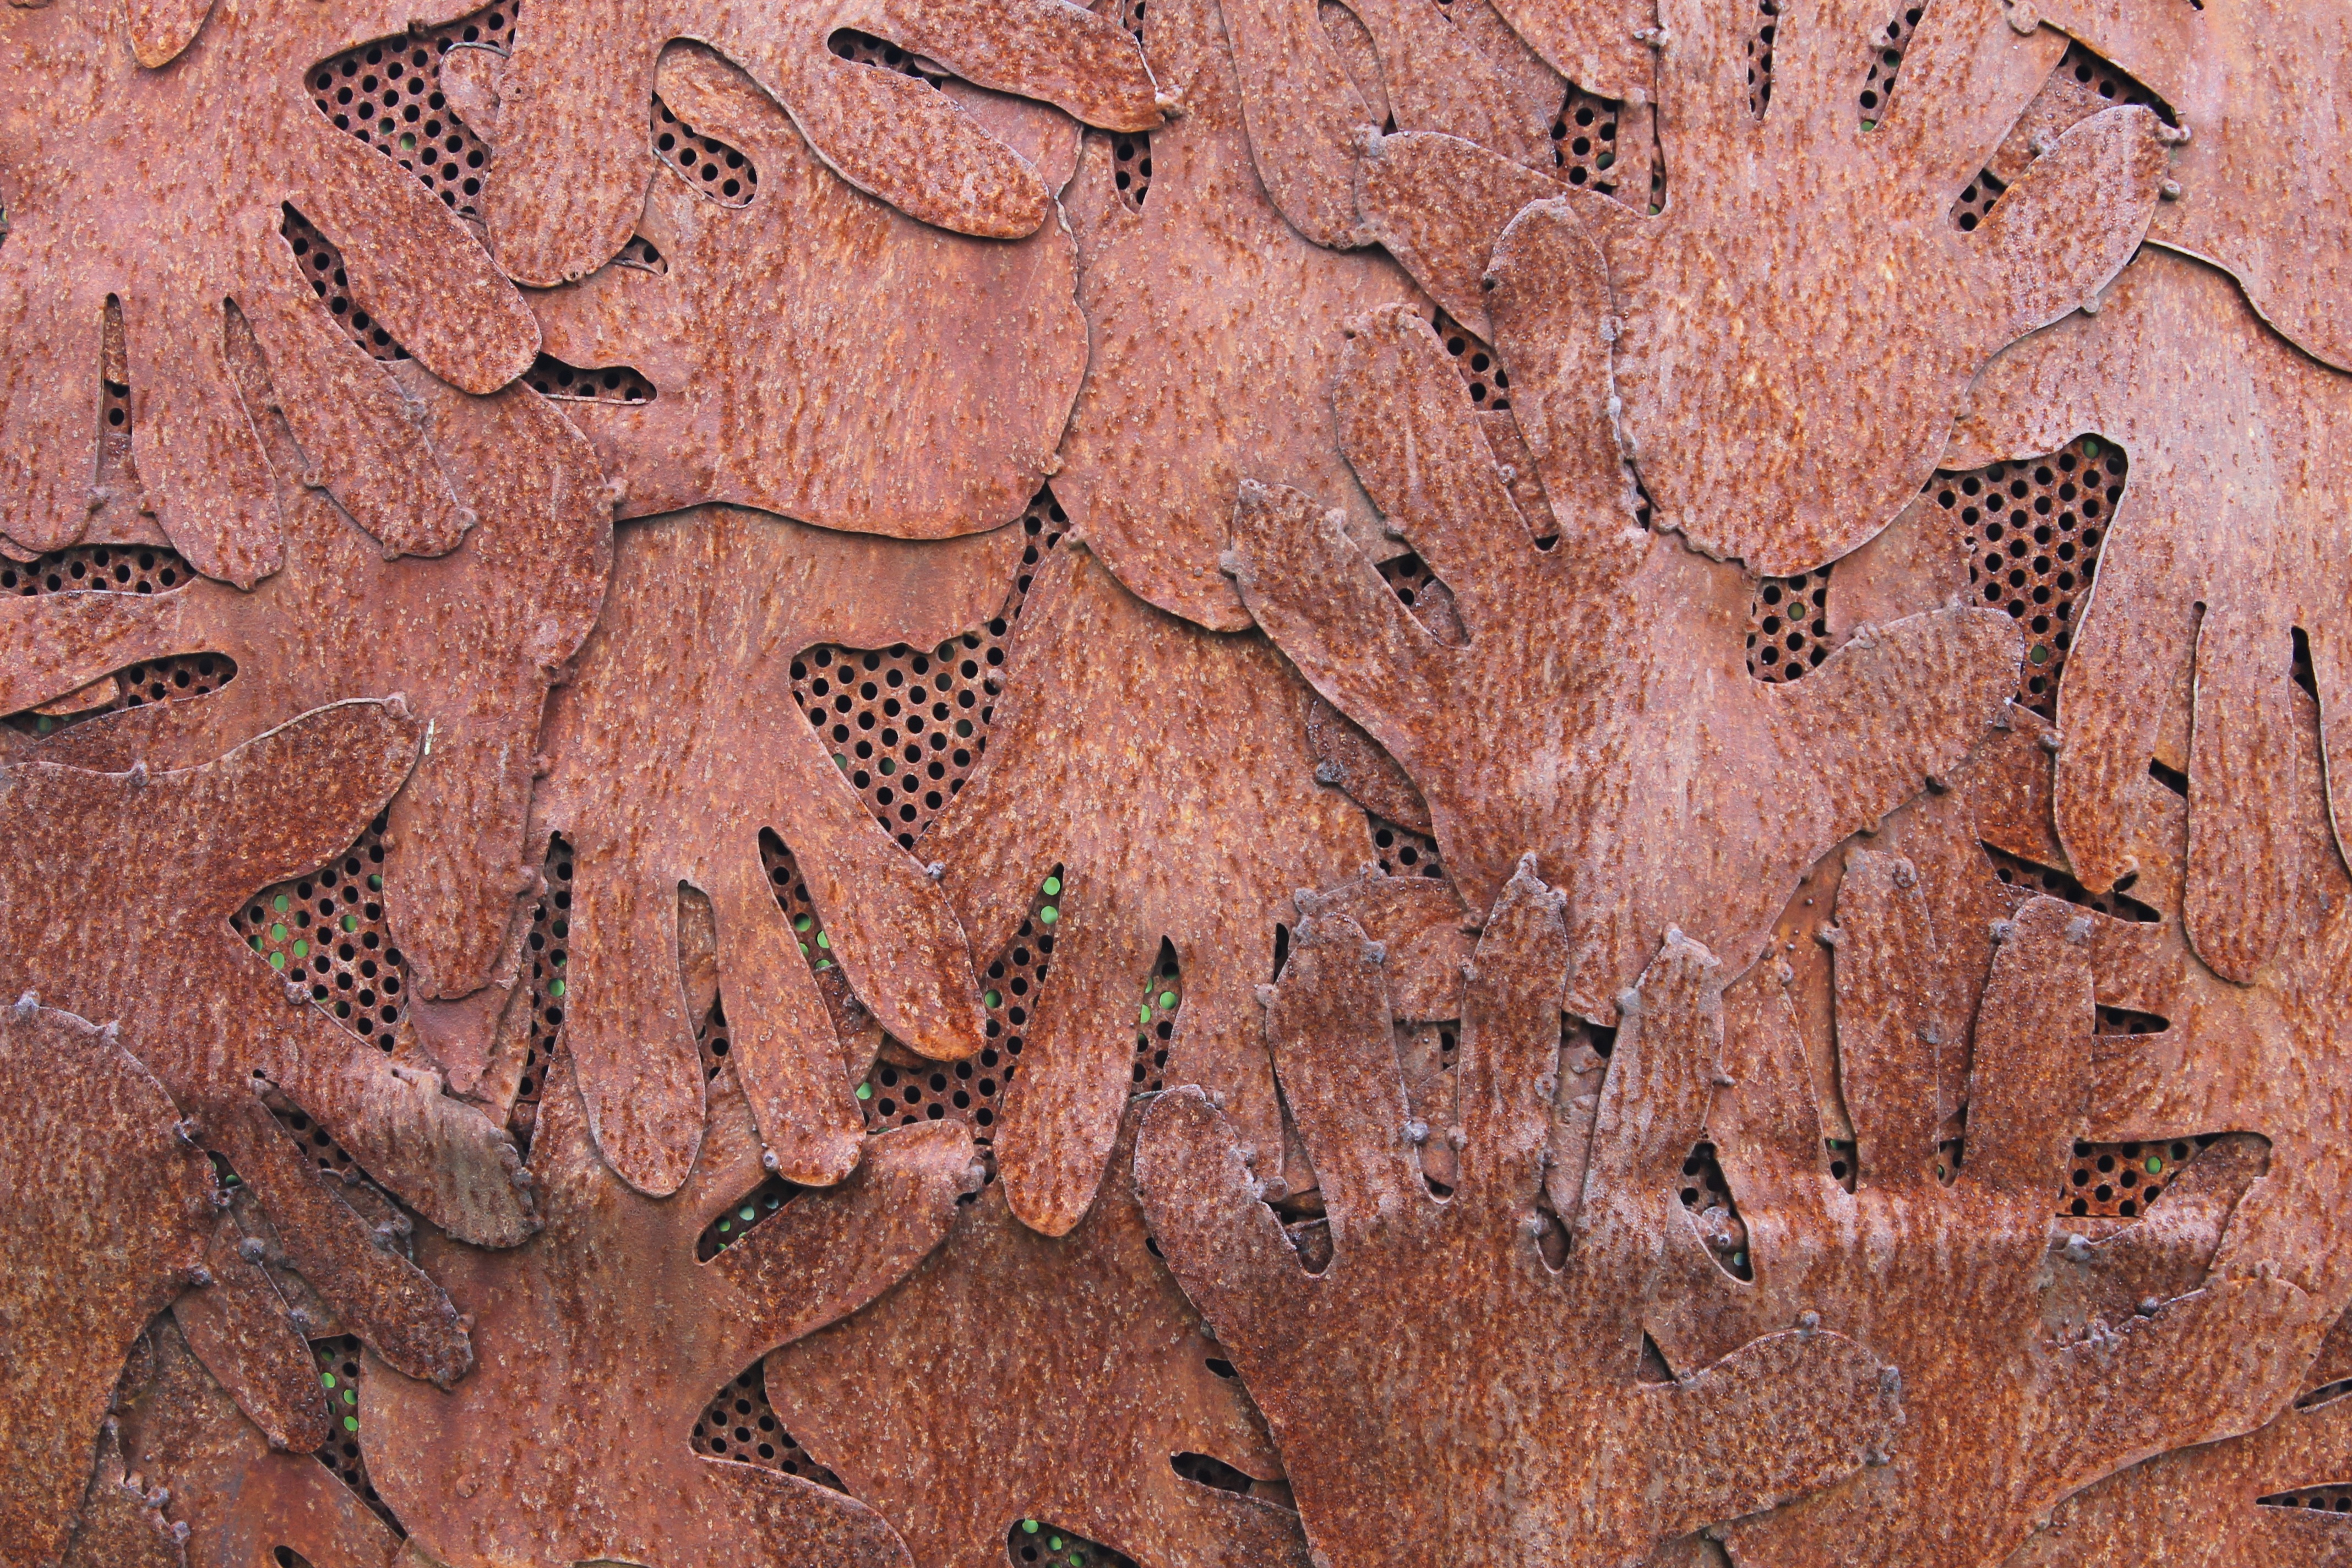
tree, branch, plant, wood, texture, leaf, trunk, soil, artwork, close up, sculpture, geology, hands, rusty, iron, carving, stainless, woody plant, grugapark